Hotel Whitney

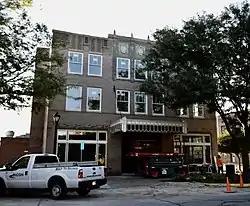

The Hotel Whitney is a historic building located in Atlantic, Iowa, United States. The three-story Art Deco brick building was completed in 1931. The structure was built so that it could rise to as many as 10-stories. It was also a designated bomb shelter in southwest Iowa. It features a raised parapet in the middle of the main facade. The building is in the process of being converted into 18 senior apartments on the top two floors. The main floor will be converted into a restaurant specializing in breakfast and lunch. The building was listed on the National Register of Historic Places in 2016.